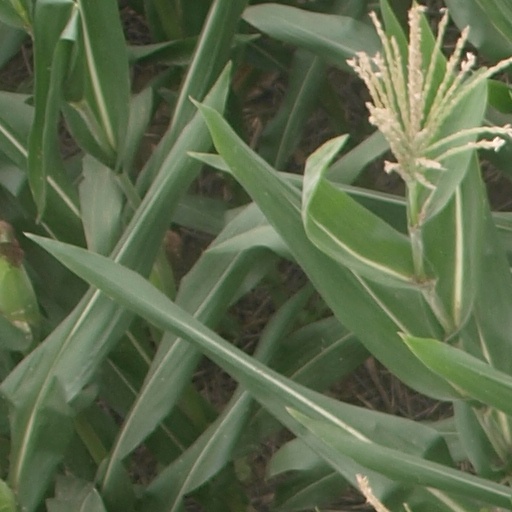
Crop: maize; corn